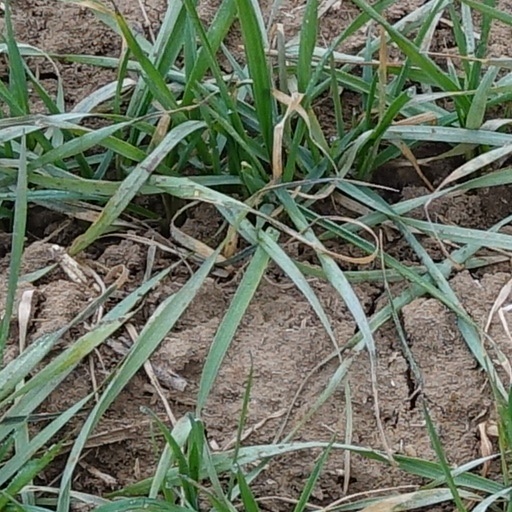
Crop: wheat